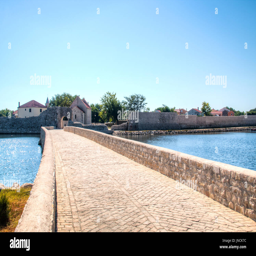
the bridge to the old town center